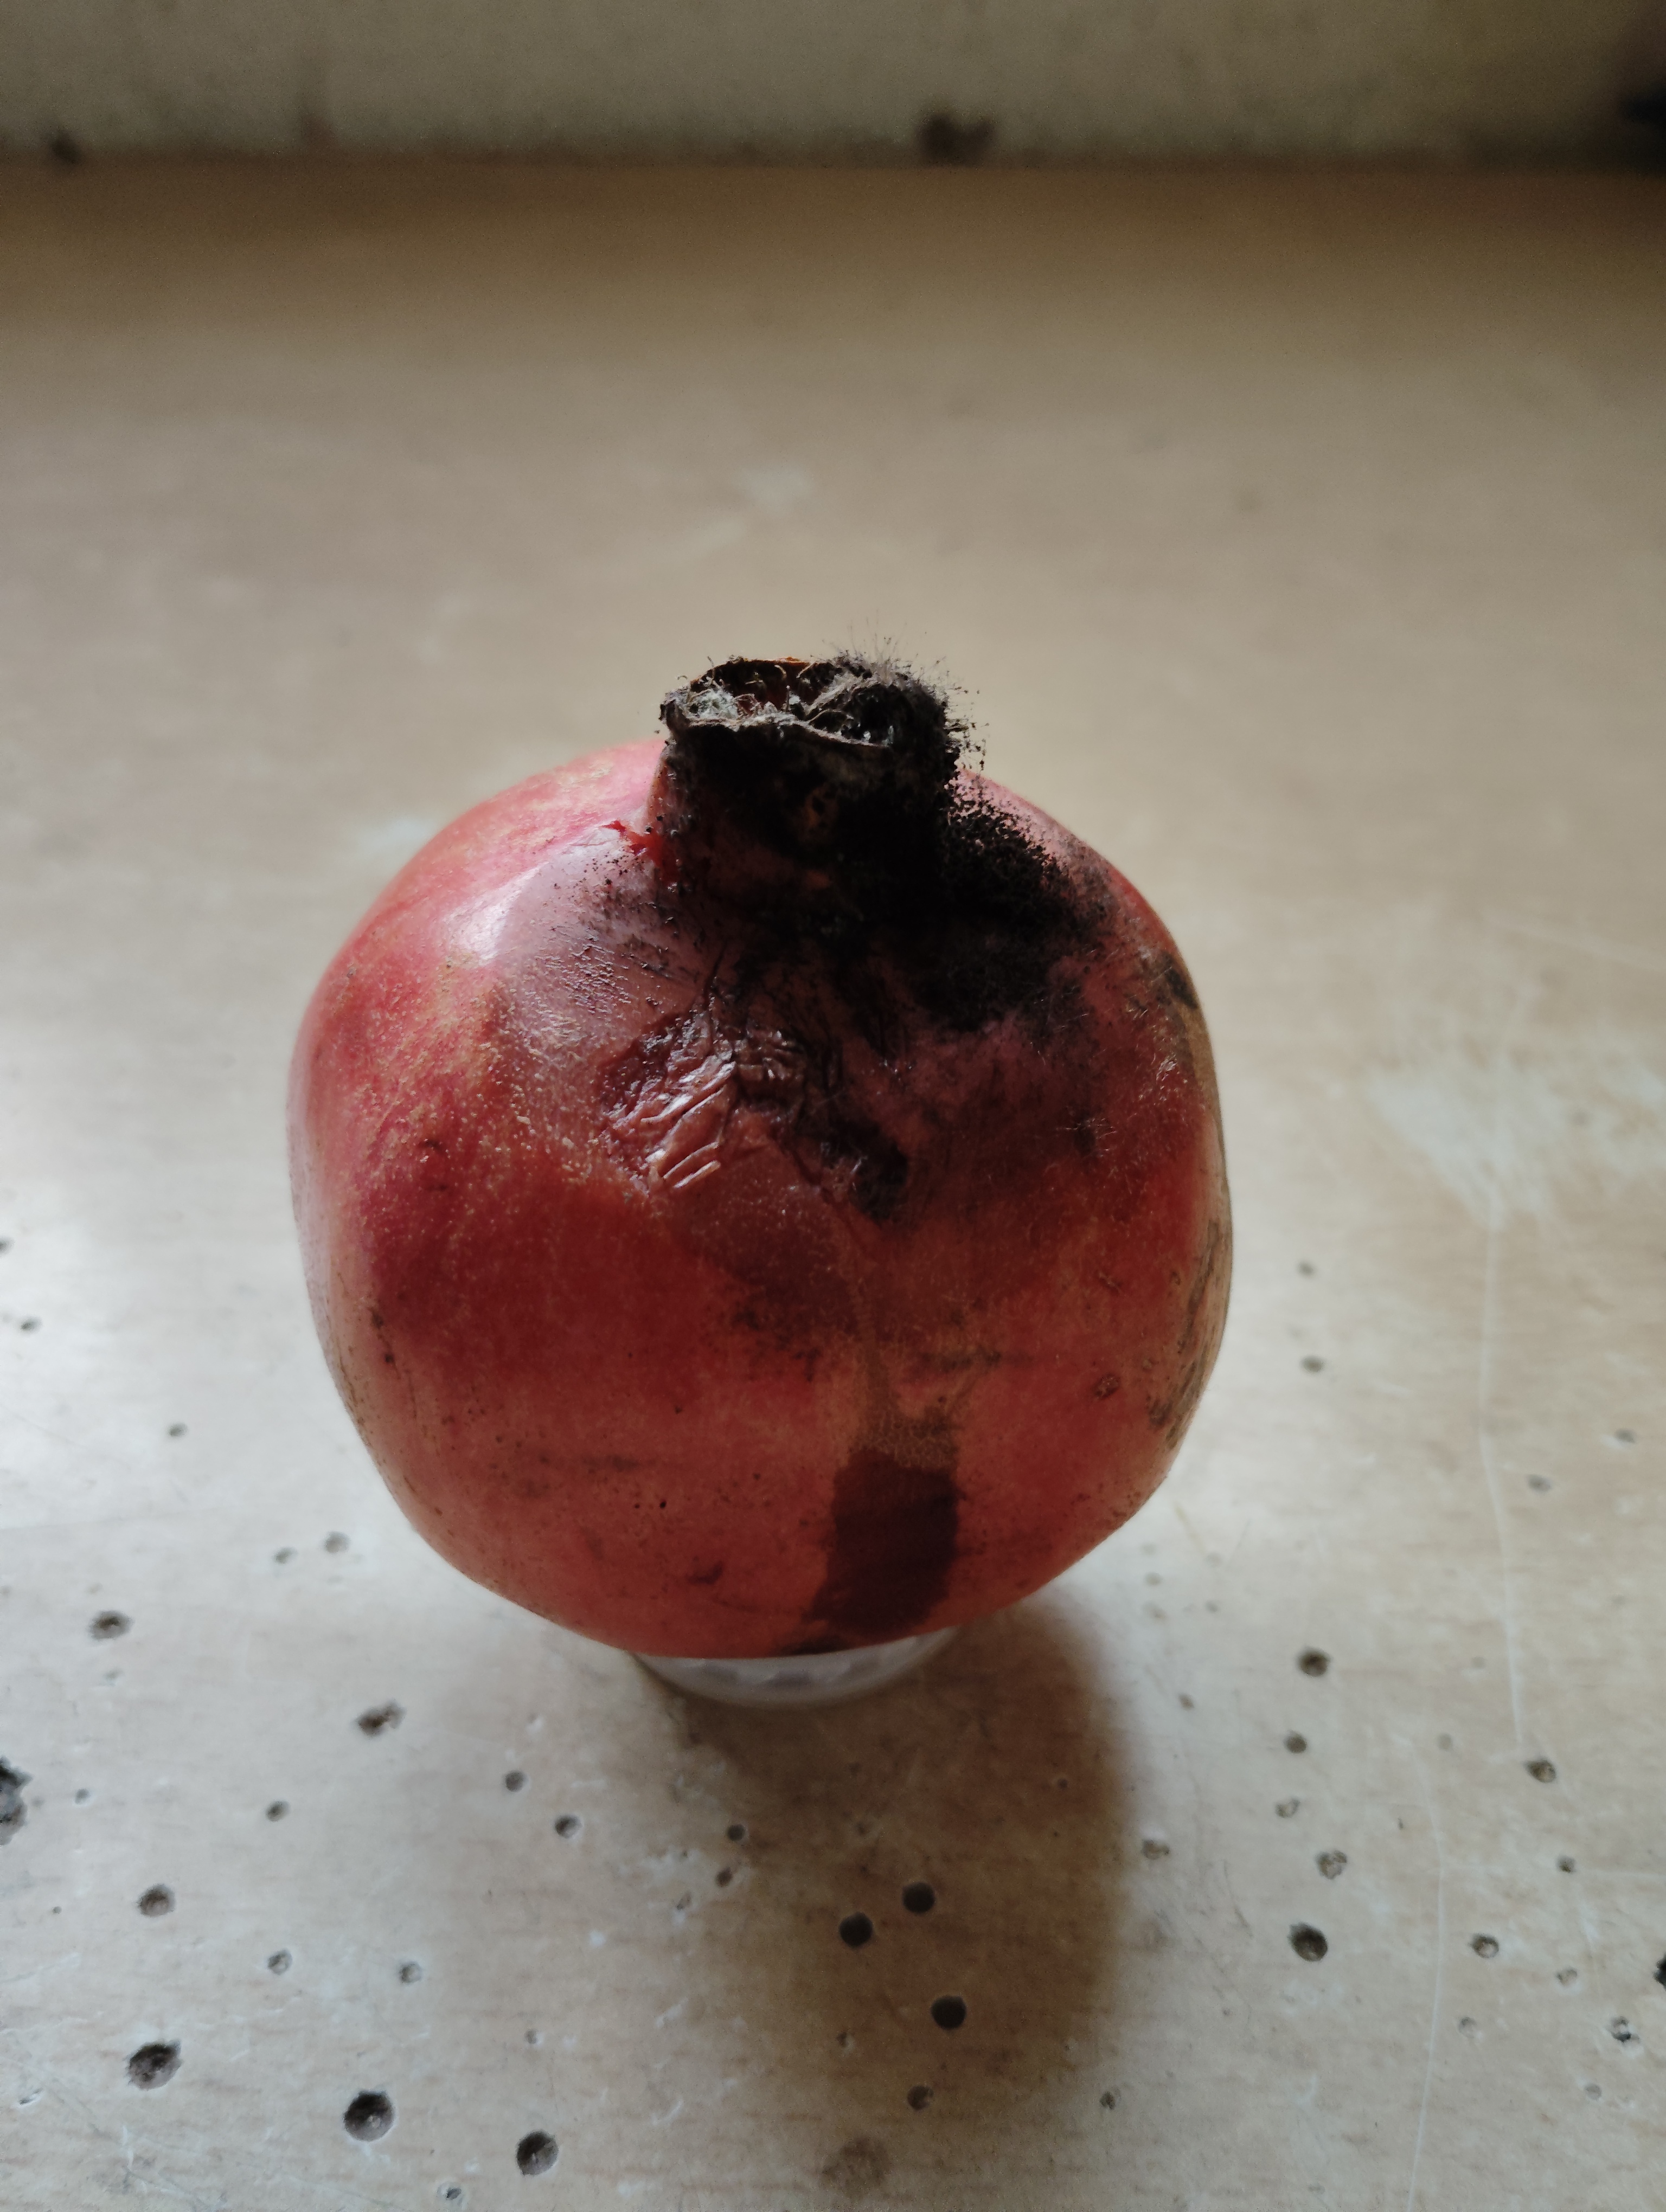
Label: Major Defect